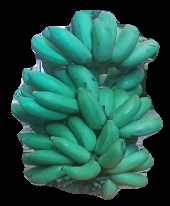
Variety: elakki-bale
Grade: grade2